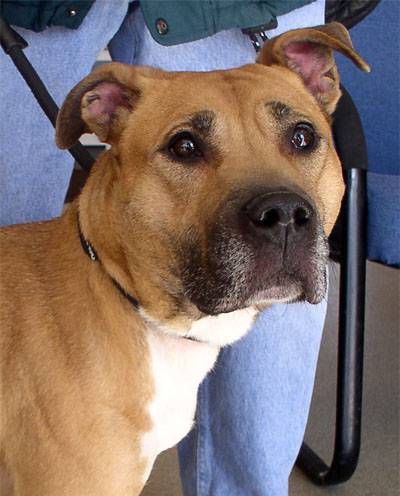
Label: dog